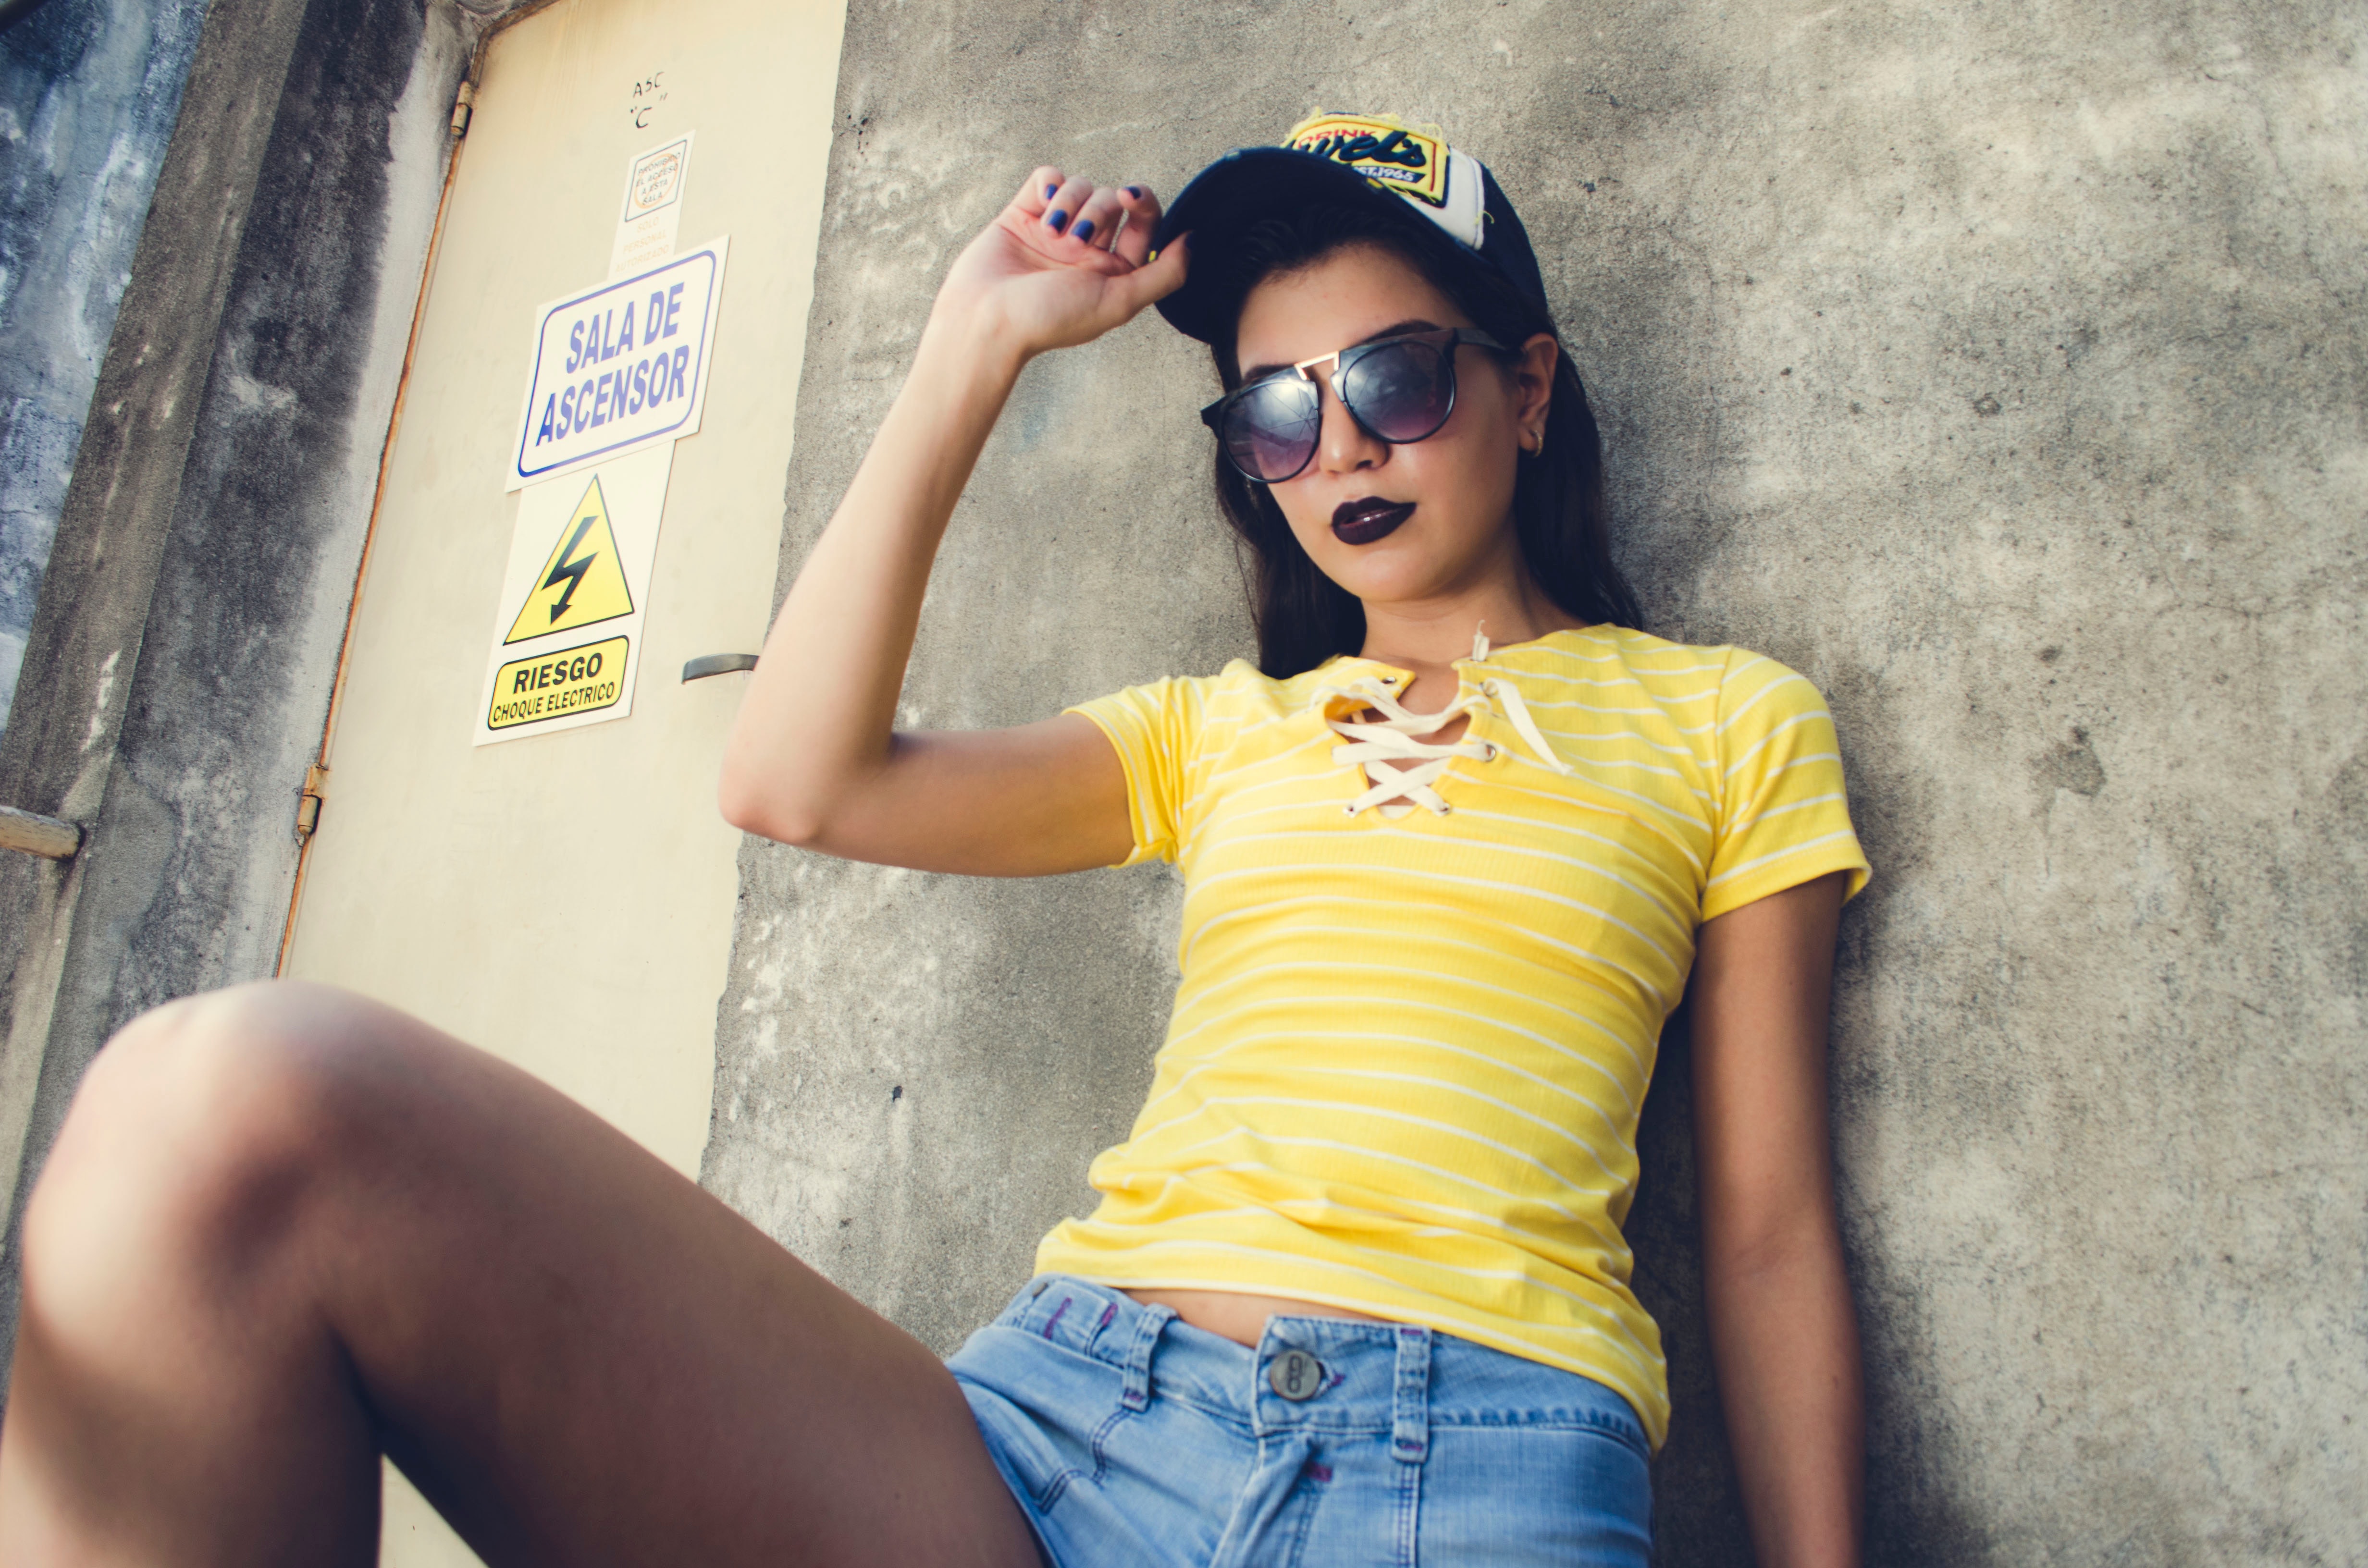
yellow, eyewear, cool, clothing, sunglasses, t shirt, beauty, fashion, jeans, denim, photo shoot, glasses, leg, shorts, photography, fun, summer, street fashion, smile, textile, thigh, top, model, black hair, leisure, vacation, waist, style